Answer in natural language. Which object is closer to the camera taking this photo, Doorway or dark blue modern sofa? Choose between the following options: Doorway or dark blue modern sofa
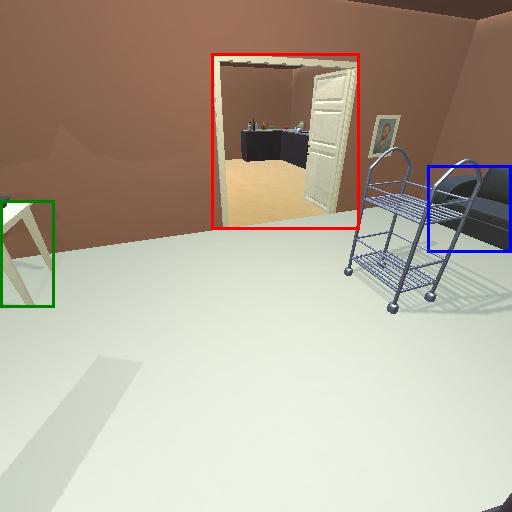
<answer>Doorway</answer>